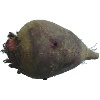
Label: beetroot